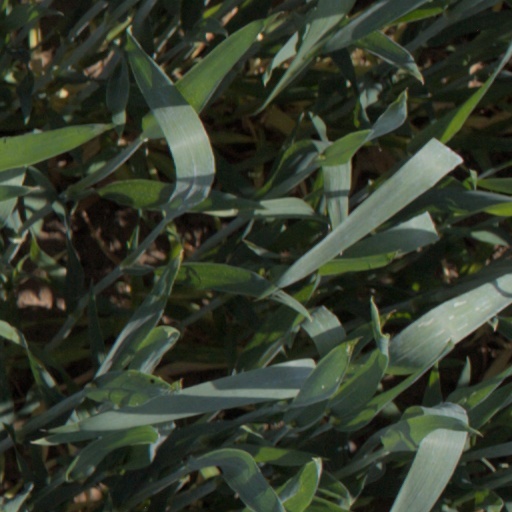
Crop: wheat